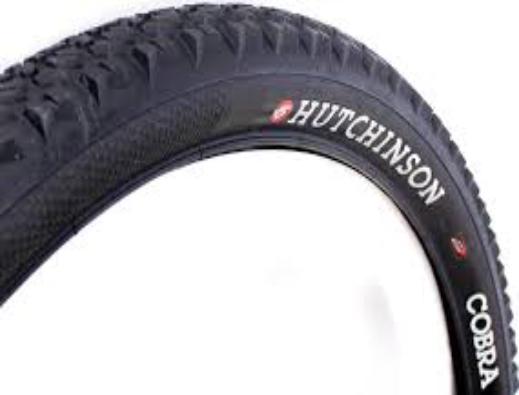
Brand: hutchinson tires
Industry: Transportation